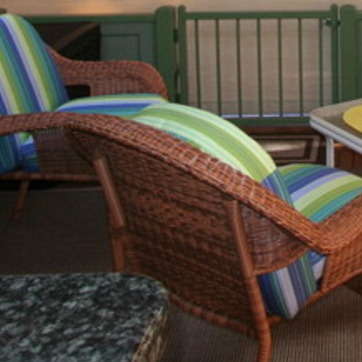
Material: other